Cherusci

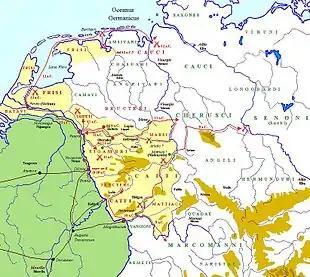
Drusus's campaigns against the Germans, 129BC

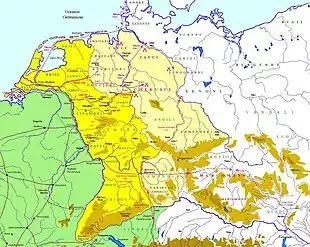
Tiberius and L. Domitius Ahenobarbus's campaigns against the Germans, 3BCE CE6

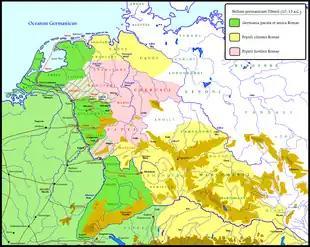
Tiberius and Germanicus's campaigns in CE1012, with the Cherusci and their remaining allies in pink

The Cherusci were a Germanic tribe living around the central Weser River in the 1st century BCE and 1st century CE. They are first attested in Julius Caesar's "Commentaries on the Gallic War". Caesar relates that in the year 53BCE he crossed the Rhine to punish the Suebi for sending reinforcements to the Treveri. In passing, he mentions that the Suebi were separated from the Cherusci by the "Bacenis Forest", a relatively impenetrable beech forest, possibly the Harz. Pliny grouped them with the nearby Suebi, Chatti, and Hermunduri as Irminones, tribes who claimed descent from an ancestor named Mannus. Tacitus later placed them between the Chatti and the Chauci, generally taken to indicate a territory between the Weser and Elbe.